David Tutera's Celebrations

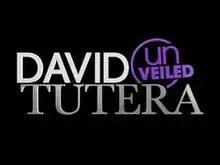
Season 6 Logo

David Tutera's Celebrations (originally titled My Fair Wedding) is an American reality television series on WE tv starring David Tutera, a wedding planner for celebrities. In the show, women send videos to Tutera asking for help planning their events. After selecting the woman, he goes to help them, and puts his own touch to the plans, creating a "dream event" for each woman. He makes his alterations with just three weeks before each woman's event.